André Martin-Legeay

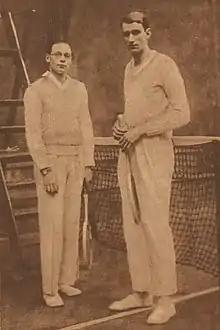

André Martin-Legeay (29 October 1906 – 1940) was a French male tennis player who was active in the 1930s.